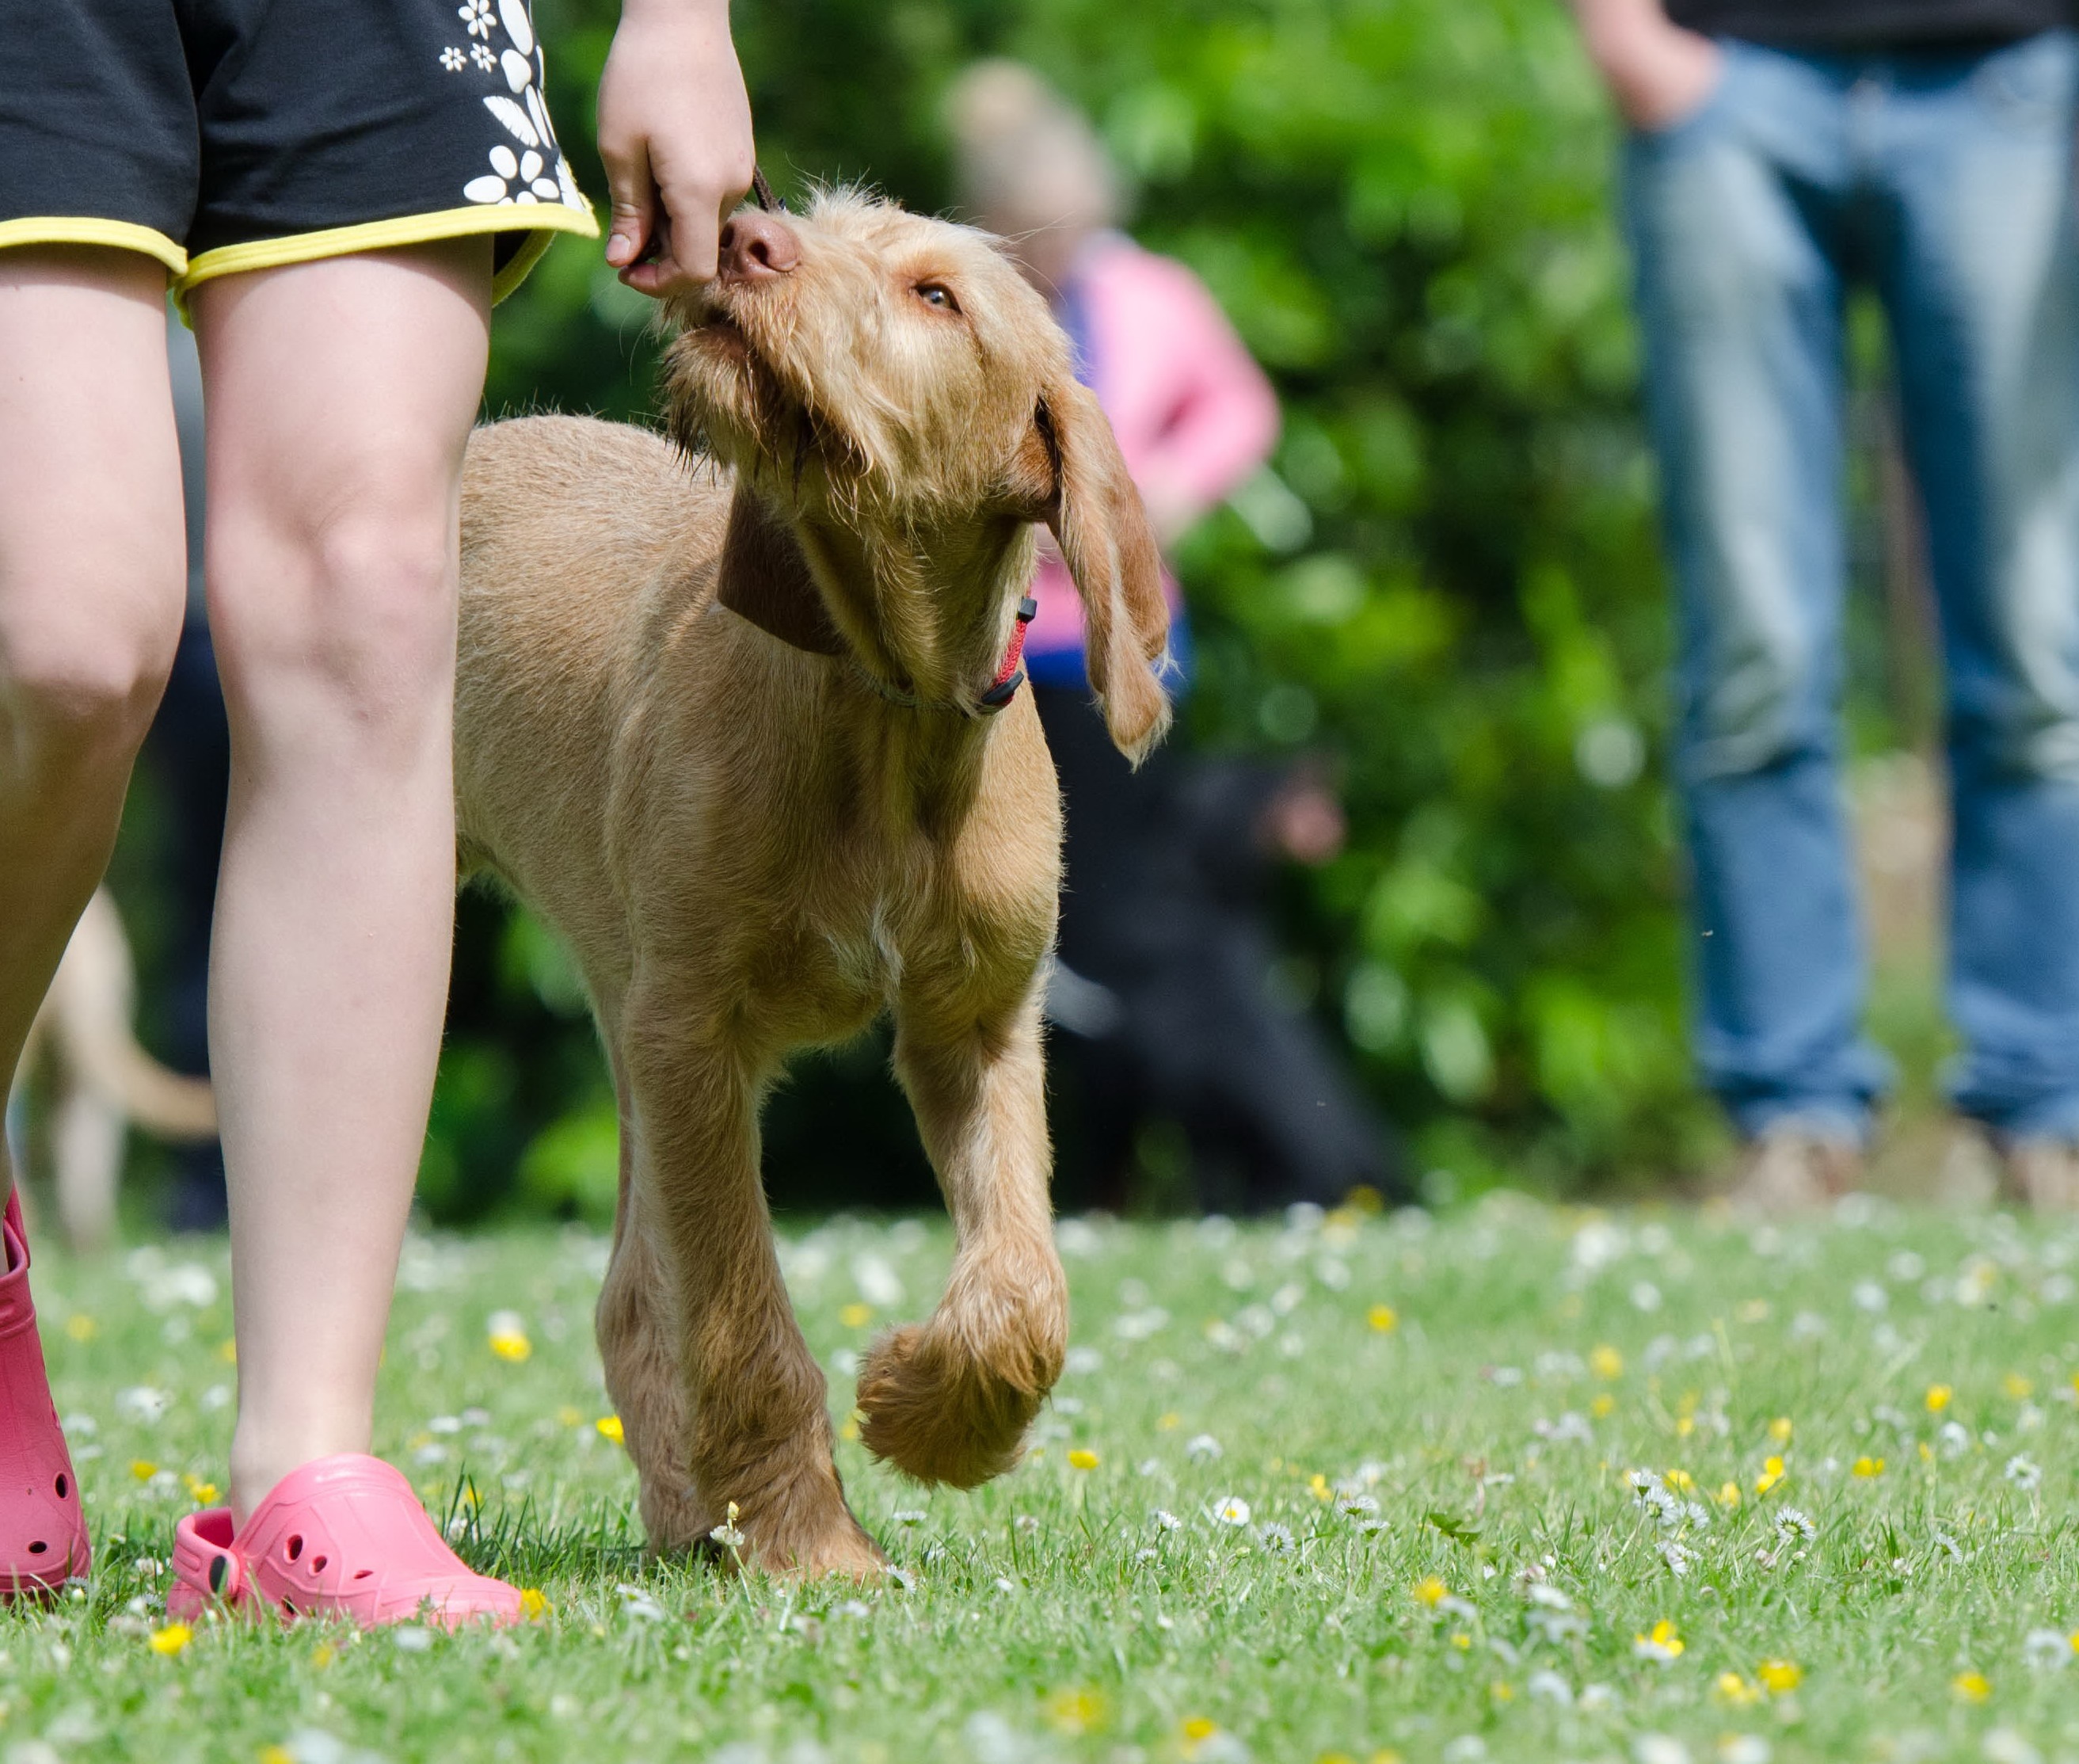
grass, lawn, puppy, dog, mammal, hunting dog, viszla, vizsla, dog training, dog walking, dog school, dog like mammal, conformation show, hungarian pointing dog